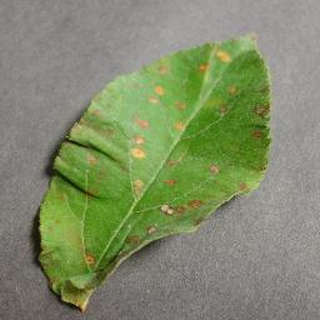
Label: apple_cedar_apple_rust